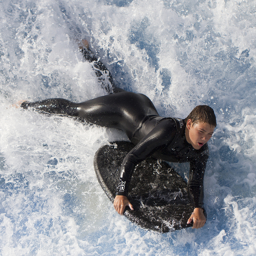
A woman on a boogie board in the surf.
A homosexual male wearing a skin tight wet suit while riding a boogie board.
A man in a wet suit on a body board in rough waters.
A young man takes a ride on a wave.
a person that is on top of a surfboard